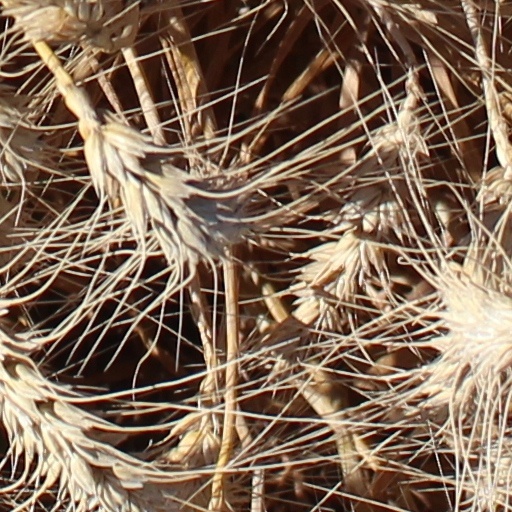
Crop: wheat